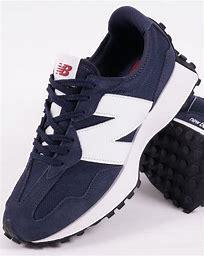
Brand: New
Model: Balance New Balance 327